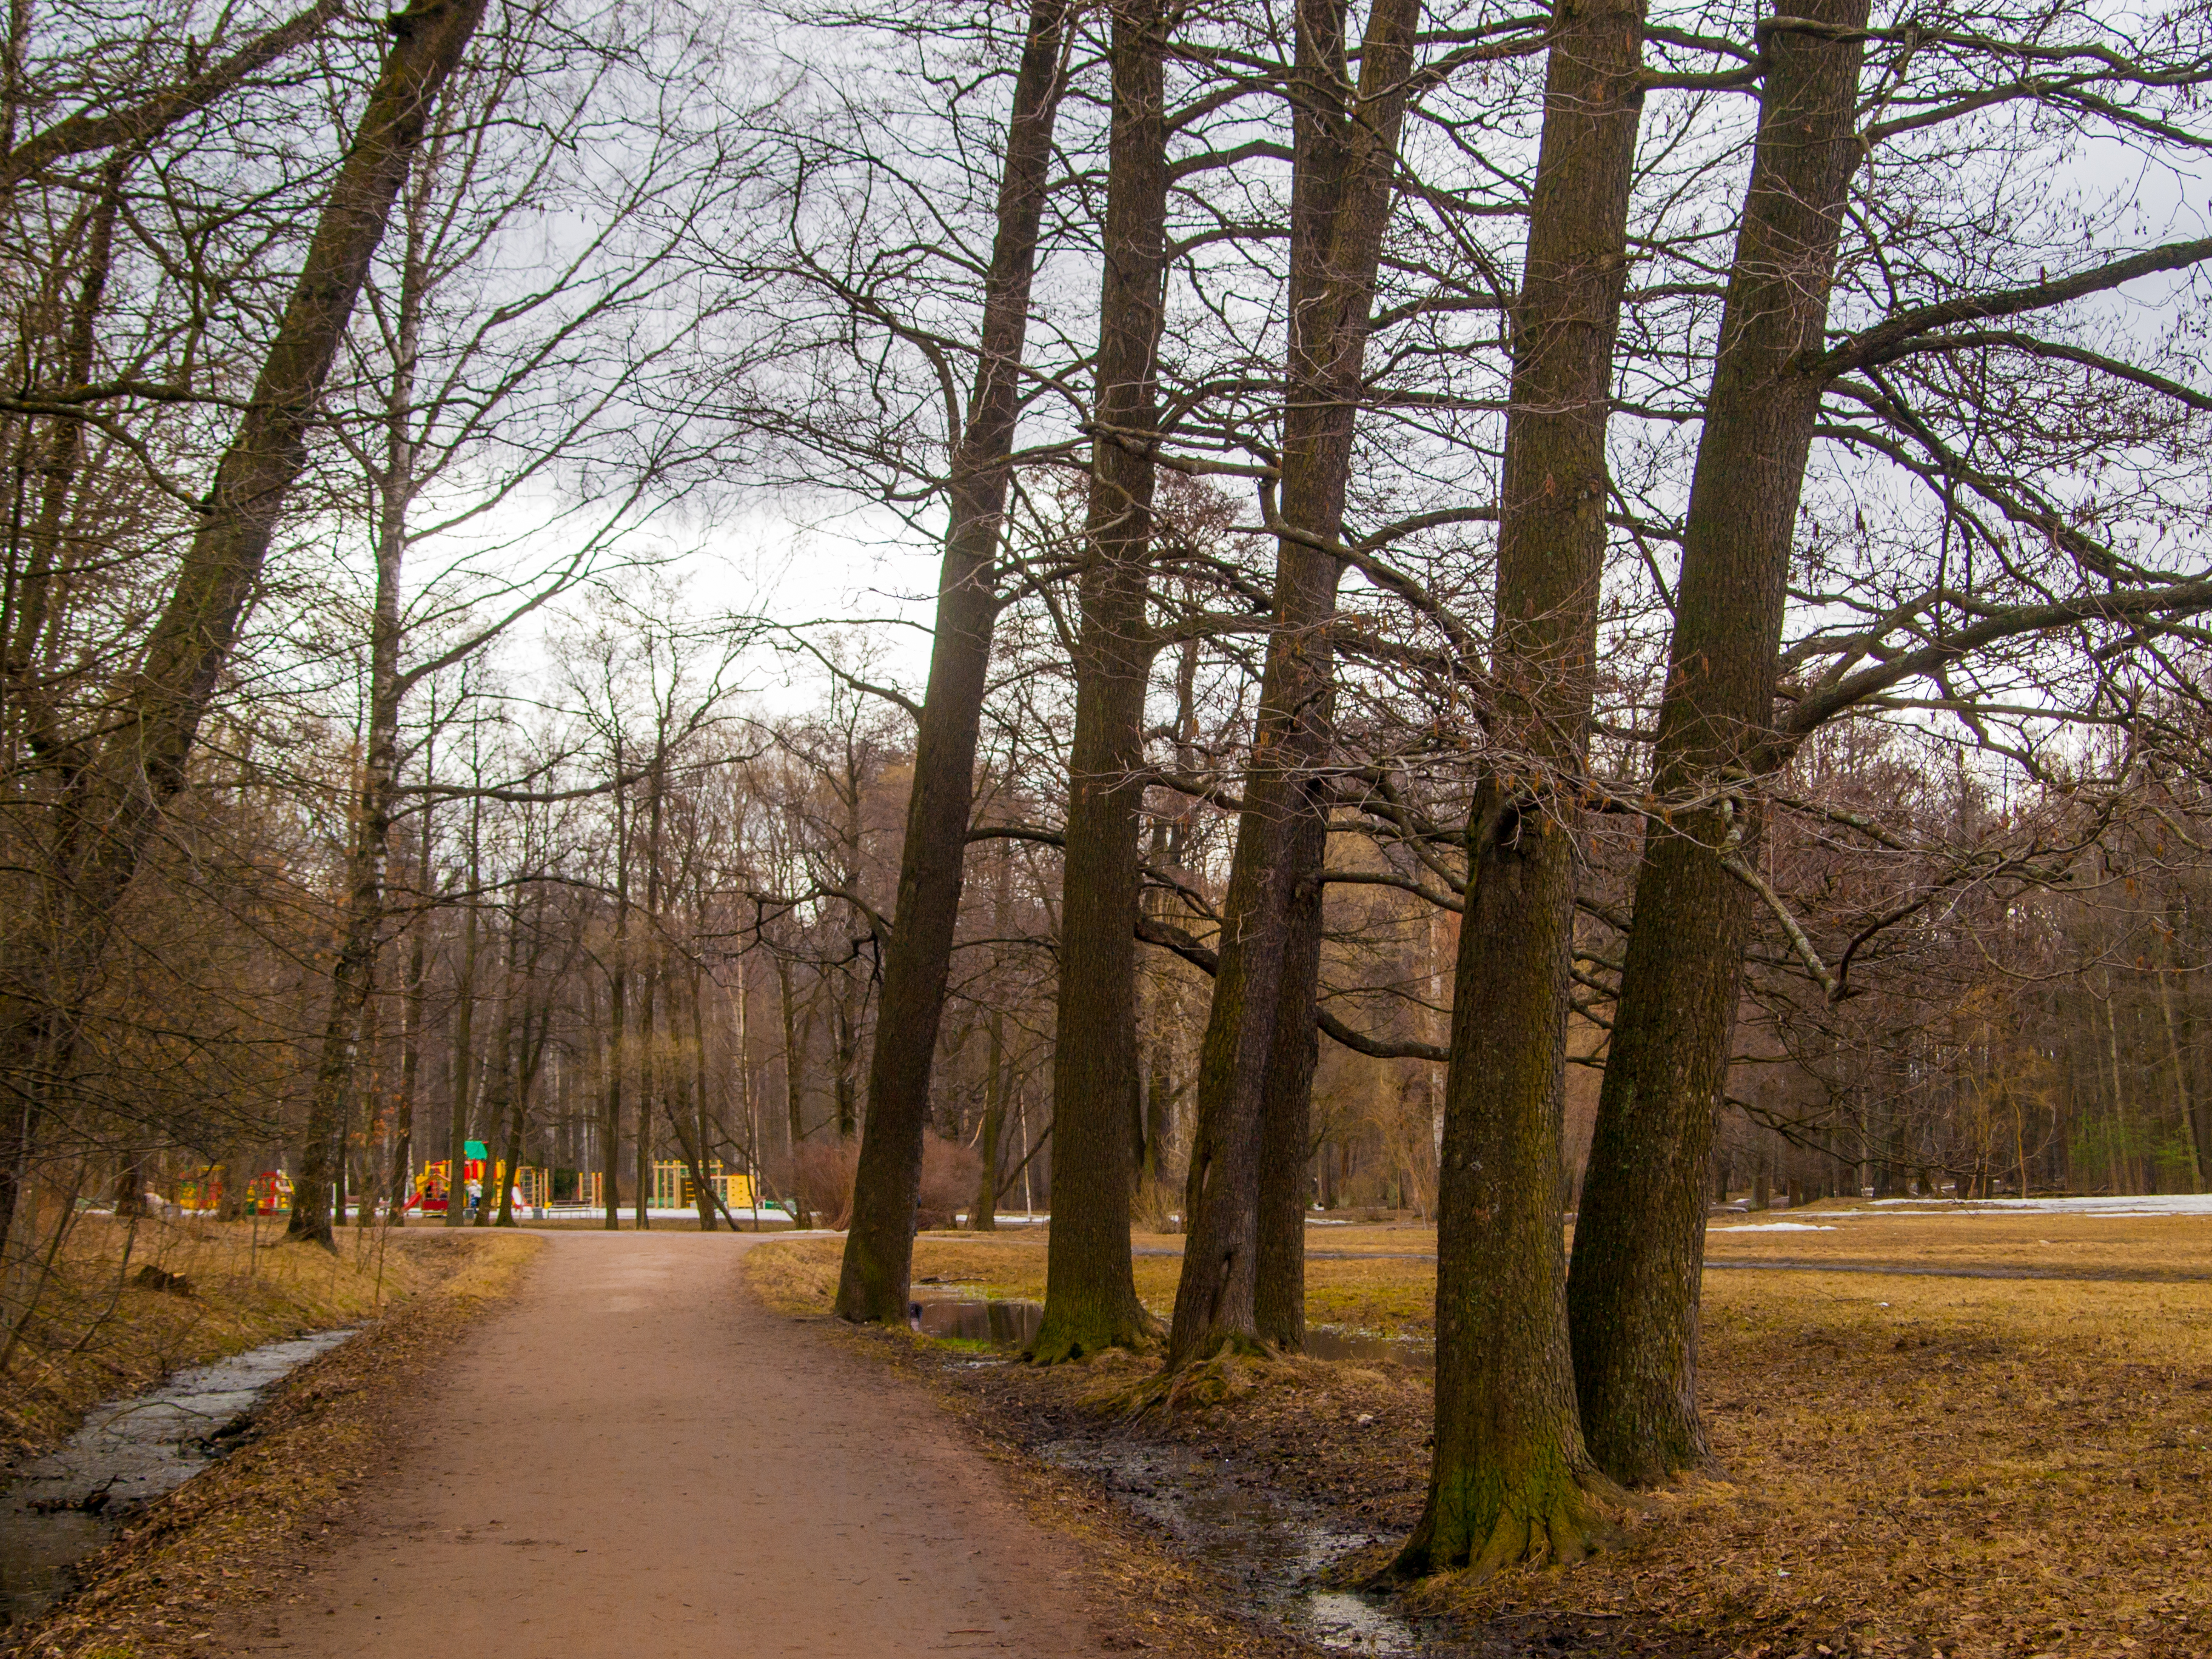
images, sky, plant, natural landscape, tree, wood, twig, trunk, sunlight, atmospheric phenomenon, deciduous, road surface, grass, Tints and shades, landscape, forest, asphalt, road, grove, woodland, temperate broadleaf and mixed forest, path, winter, dirt road, Northern hardwood forest, lane, plant stem, trail, old growth forest, street, soil, People in nature, autumn, recreation, evening, temperate coniferous forest, shadow